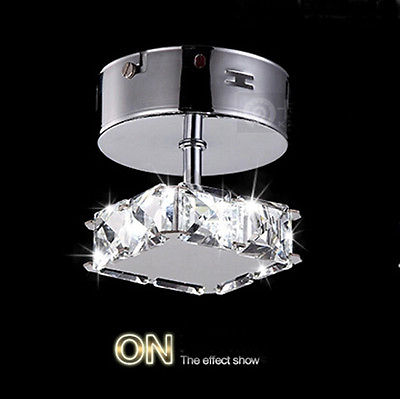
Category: lamp